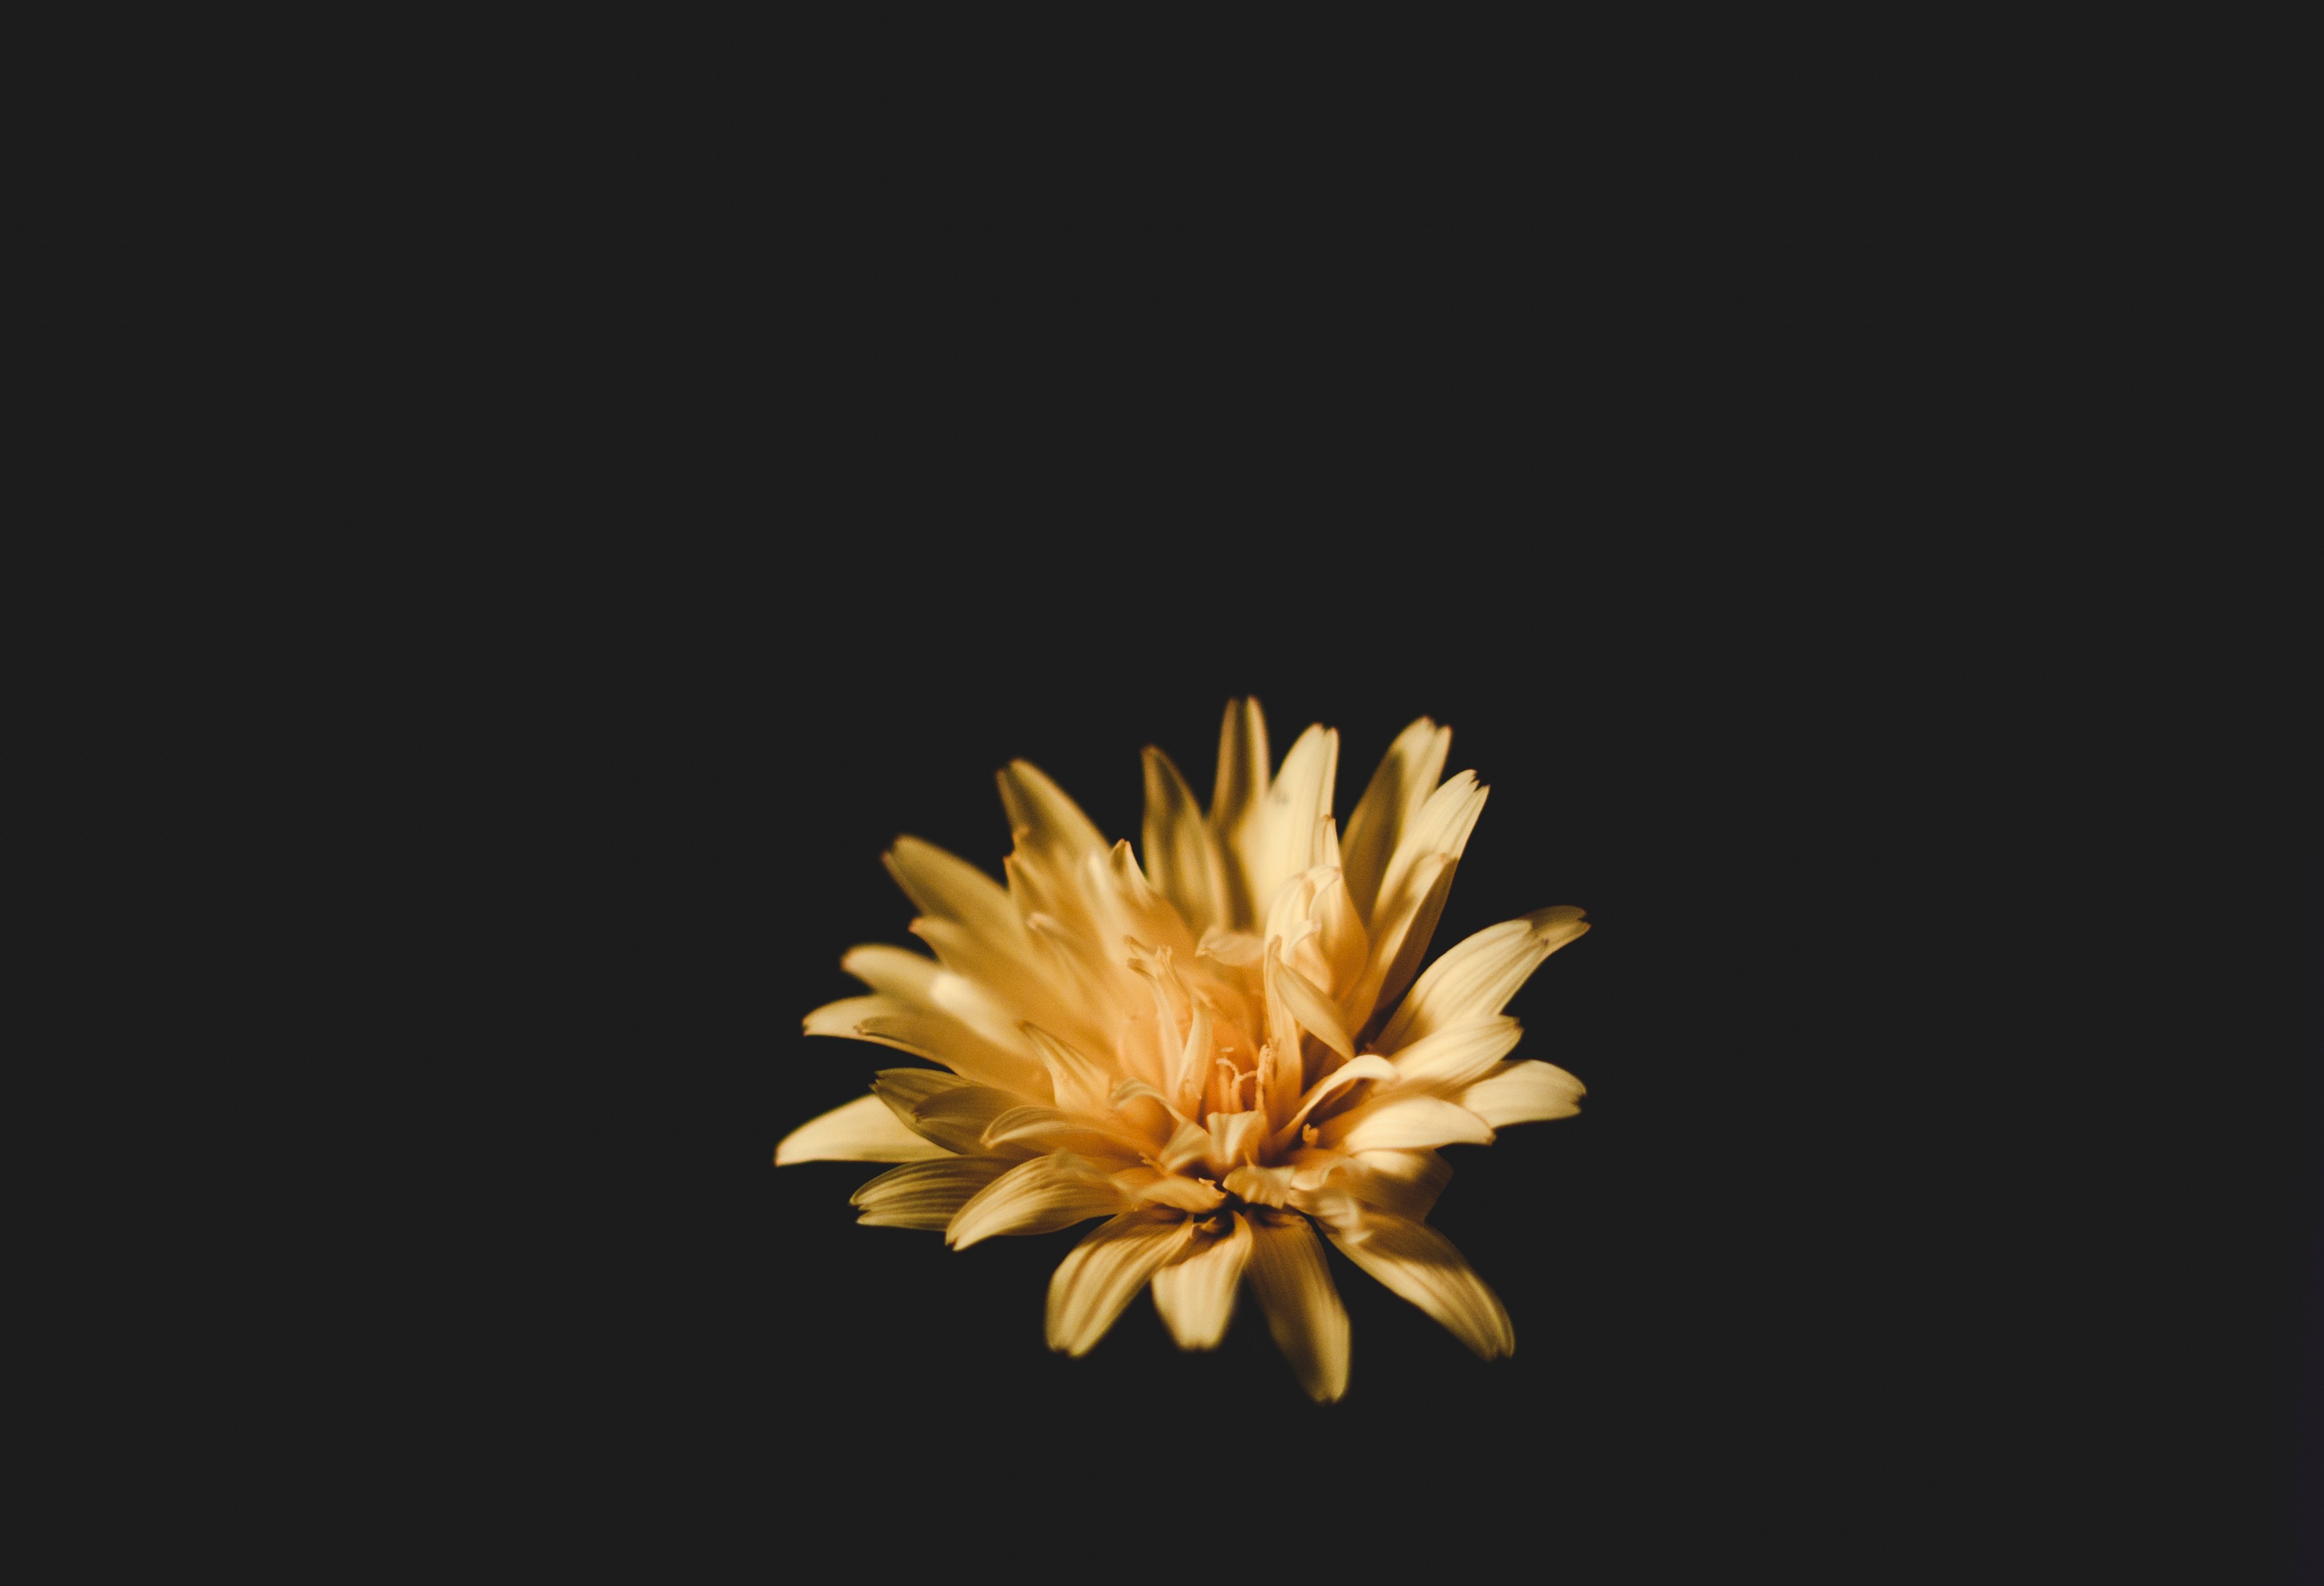
plant, sunlight, leaf, flower, petal, yellow, lighting, flora, macro photography, flowering plant, daisy family